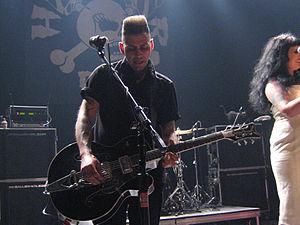
Kim Nekroman de son vrai nom Dan Gaarde est le bassiste et chanteur du groupe de psychobilly Nekromantix et le guitariste du groupe HorrorPops. Il est marié à Patricia Day bassiste et chanteuse du groupe HorrorPops. De plus il est tatoueur, il a tatoué sa femme et nombreux de ses musiciens de Nekromantix. Il vit désormais à Los Angeles.